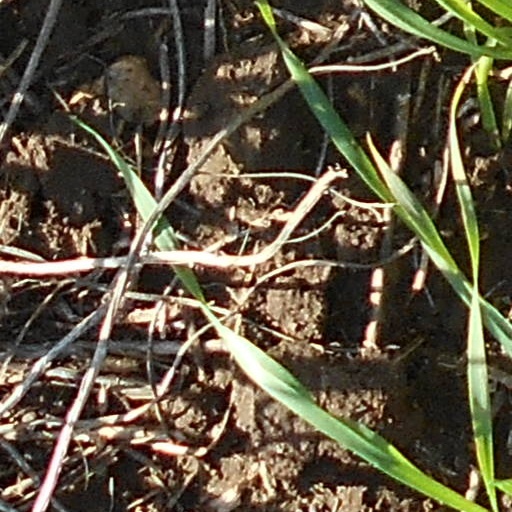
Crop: wheat